MGR-1 Honest John

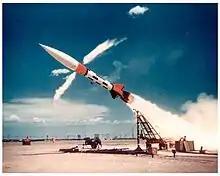
Honest John test launch

Developed at Redstone Arsenal, Alabama, the Honest John was a large but simple fin-stabilized, unguided artillery rocket weighing in its initial M31 nuclear-armed version. Mounted on the back of a truck, the rocket was aimed in much the same way as a cannon and then fired up an elevated ramp, igniting four small spin rockets as it cleared the end of the ramp. The M31 had a range of with a 20 kiloton nuclear warhead and was also capable of carrying a conventional warhead.